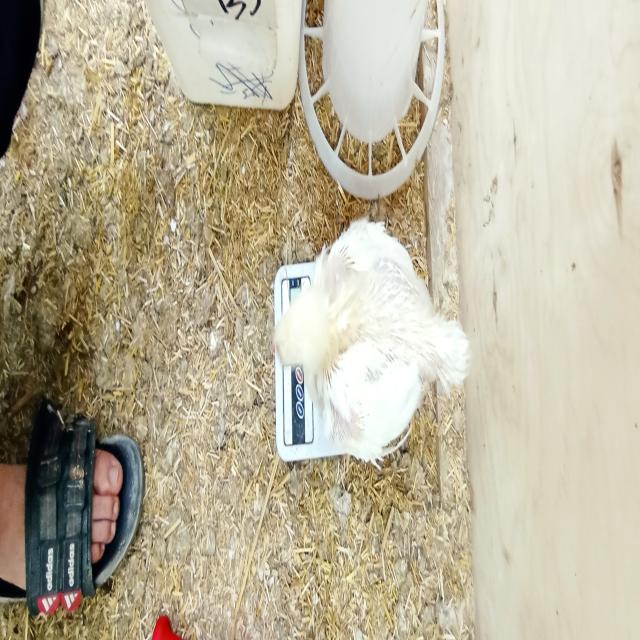
Weight: 1306 g